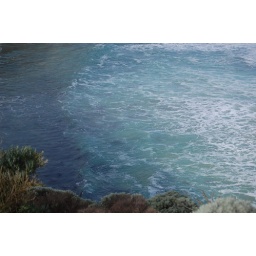
Looking down at the ocean from a viewpoint at the 12 Apostles - gorgeous shades of blue in the water!